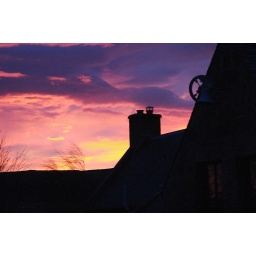
Dawn over my house roof